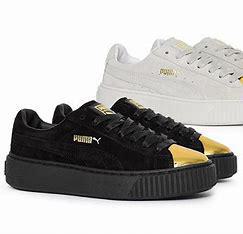
Brand: Puma
Model: Suede Platform